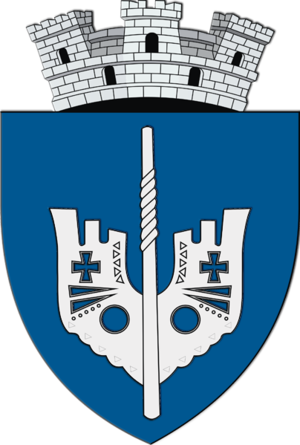
Aninoasa est une ville du județ de Hunedoara, en Transylvanie. La plus grande partie de la ville est construite autour du ruisseau Aninoasa et est traversée par la rivière Jiu.